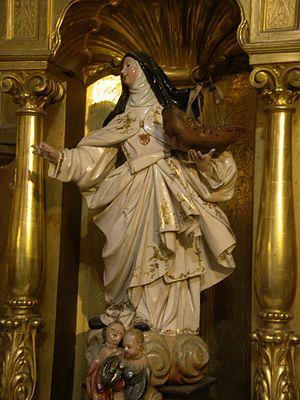
María de Cervelló est une religieuse catalane, fondatrice de la branche féminine de l'ordre de Notre-Dame-de-la-Merci. Le pape Benoît XII l'a inscrite au martyrologe romain en 1729. Sa mémoire se célèbre le 19 septembre.
Cette liste concerne les saints et les bienheureux, reconnus comme tels par l'Église catholique, ayant vécu au XIIIᵉ siècle.